Curiosity (rover)

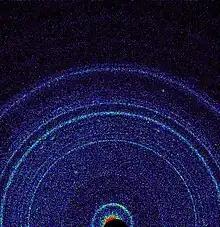
First X-ray diffraction view of Martian regolith ("Curiosity" at Rocknest, October 17, 2012)

CheMin is the Chemistry and Mineralogy X-ray powder diffraction and fluorescence instrument. CheMin is one of four spectrometers. It can identify and quantify the abundance of the minerals on Mars. It was developed by David Blake at NASA Ames Research Center and the Jet Propulsion Laboratory, and won the 2013 NASA Government Invention of the year award. The rover can drill samples from rocks and the resulting fine powder is poured into the instrument via a sample inlet tube on the top of the vehicle. A beam of X-rays is then directed at the powder and the crystal structure of the minerals deflects it at characteristic angles, allowing scientists to identify the minerals being analyzed.